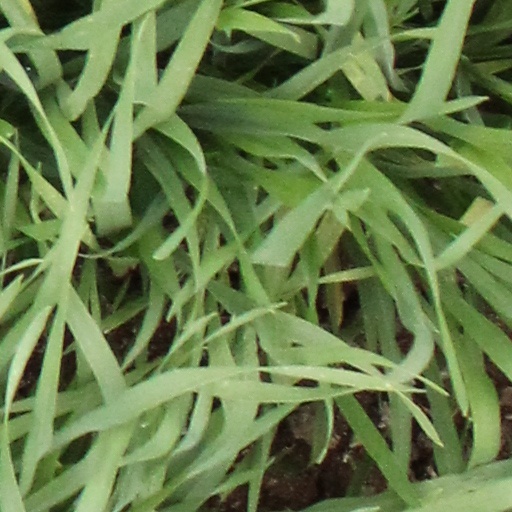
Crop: wheat